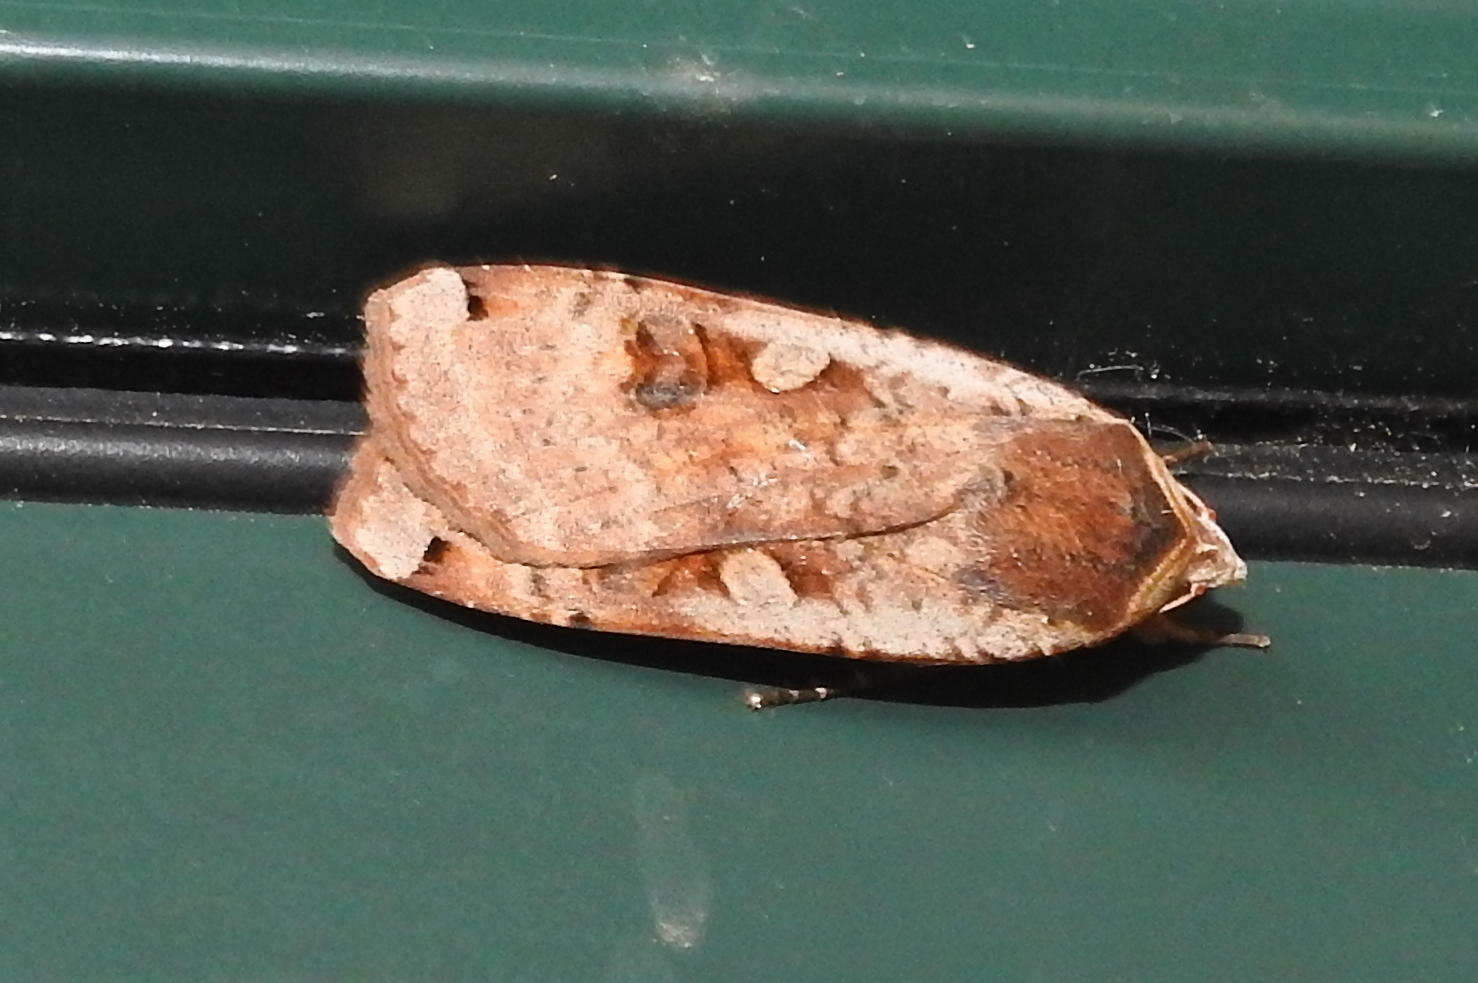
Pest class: cutworms